Landry's

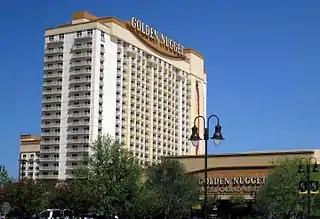
Golden Nugget Lake Charles in Lake Charles.

Landry's, Inc. will assume ownership of a 60% stake in the online casino platform, Golden Nugget Online Casino as part of the deal to go public.